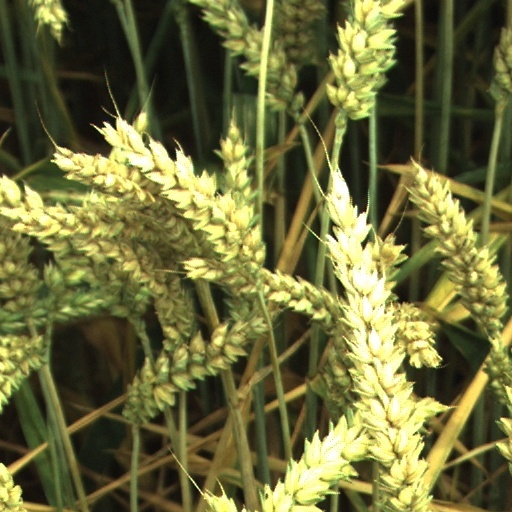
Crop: wheat